Princess Louise of Belgium

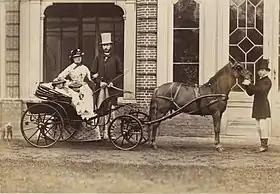
The Duke and Duchess of Brabant and their two older children Louise and Leopold, Count of Hainaut. Photography by François Deron, 1862.

Granddaughter of King Leopold I of Belgium, Princess Louise was the first child of the Duke (future King Leopold II) and Duchess of Brabant (born Archduchess Marie Henriette of Austria), an unhappy and mismatched couple. In 1853, their marriage had been decided with the purpose of cementing alliance with the Kingdom of Belgium by both King Leopold I and the Habsburgs, without consulting the groom and bride, whose interests were almost everything opposite: The Duke of Brabant was hardly attracted by family life and was passionate about the politics and economy of the Kingdom which he was about to reign, while Marie Henriette was a young woman versed in religion and interests limited to horseback riding, dogs and music.